Medieval Seat Fortress of Suceava

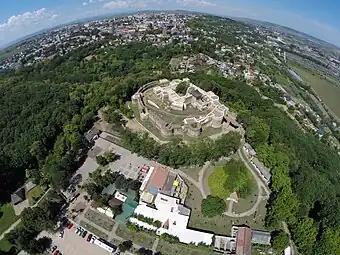
Elevated view of the Medieval Seat Fortress of Suceava (2015)

The castle can be visited both in the inner courtyard, in the main keep, in the cellars, in the throne room, and on the surrounding defensive walls.